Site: brandenburg
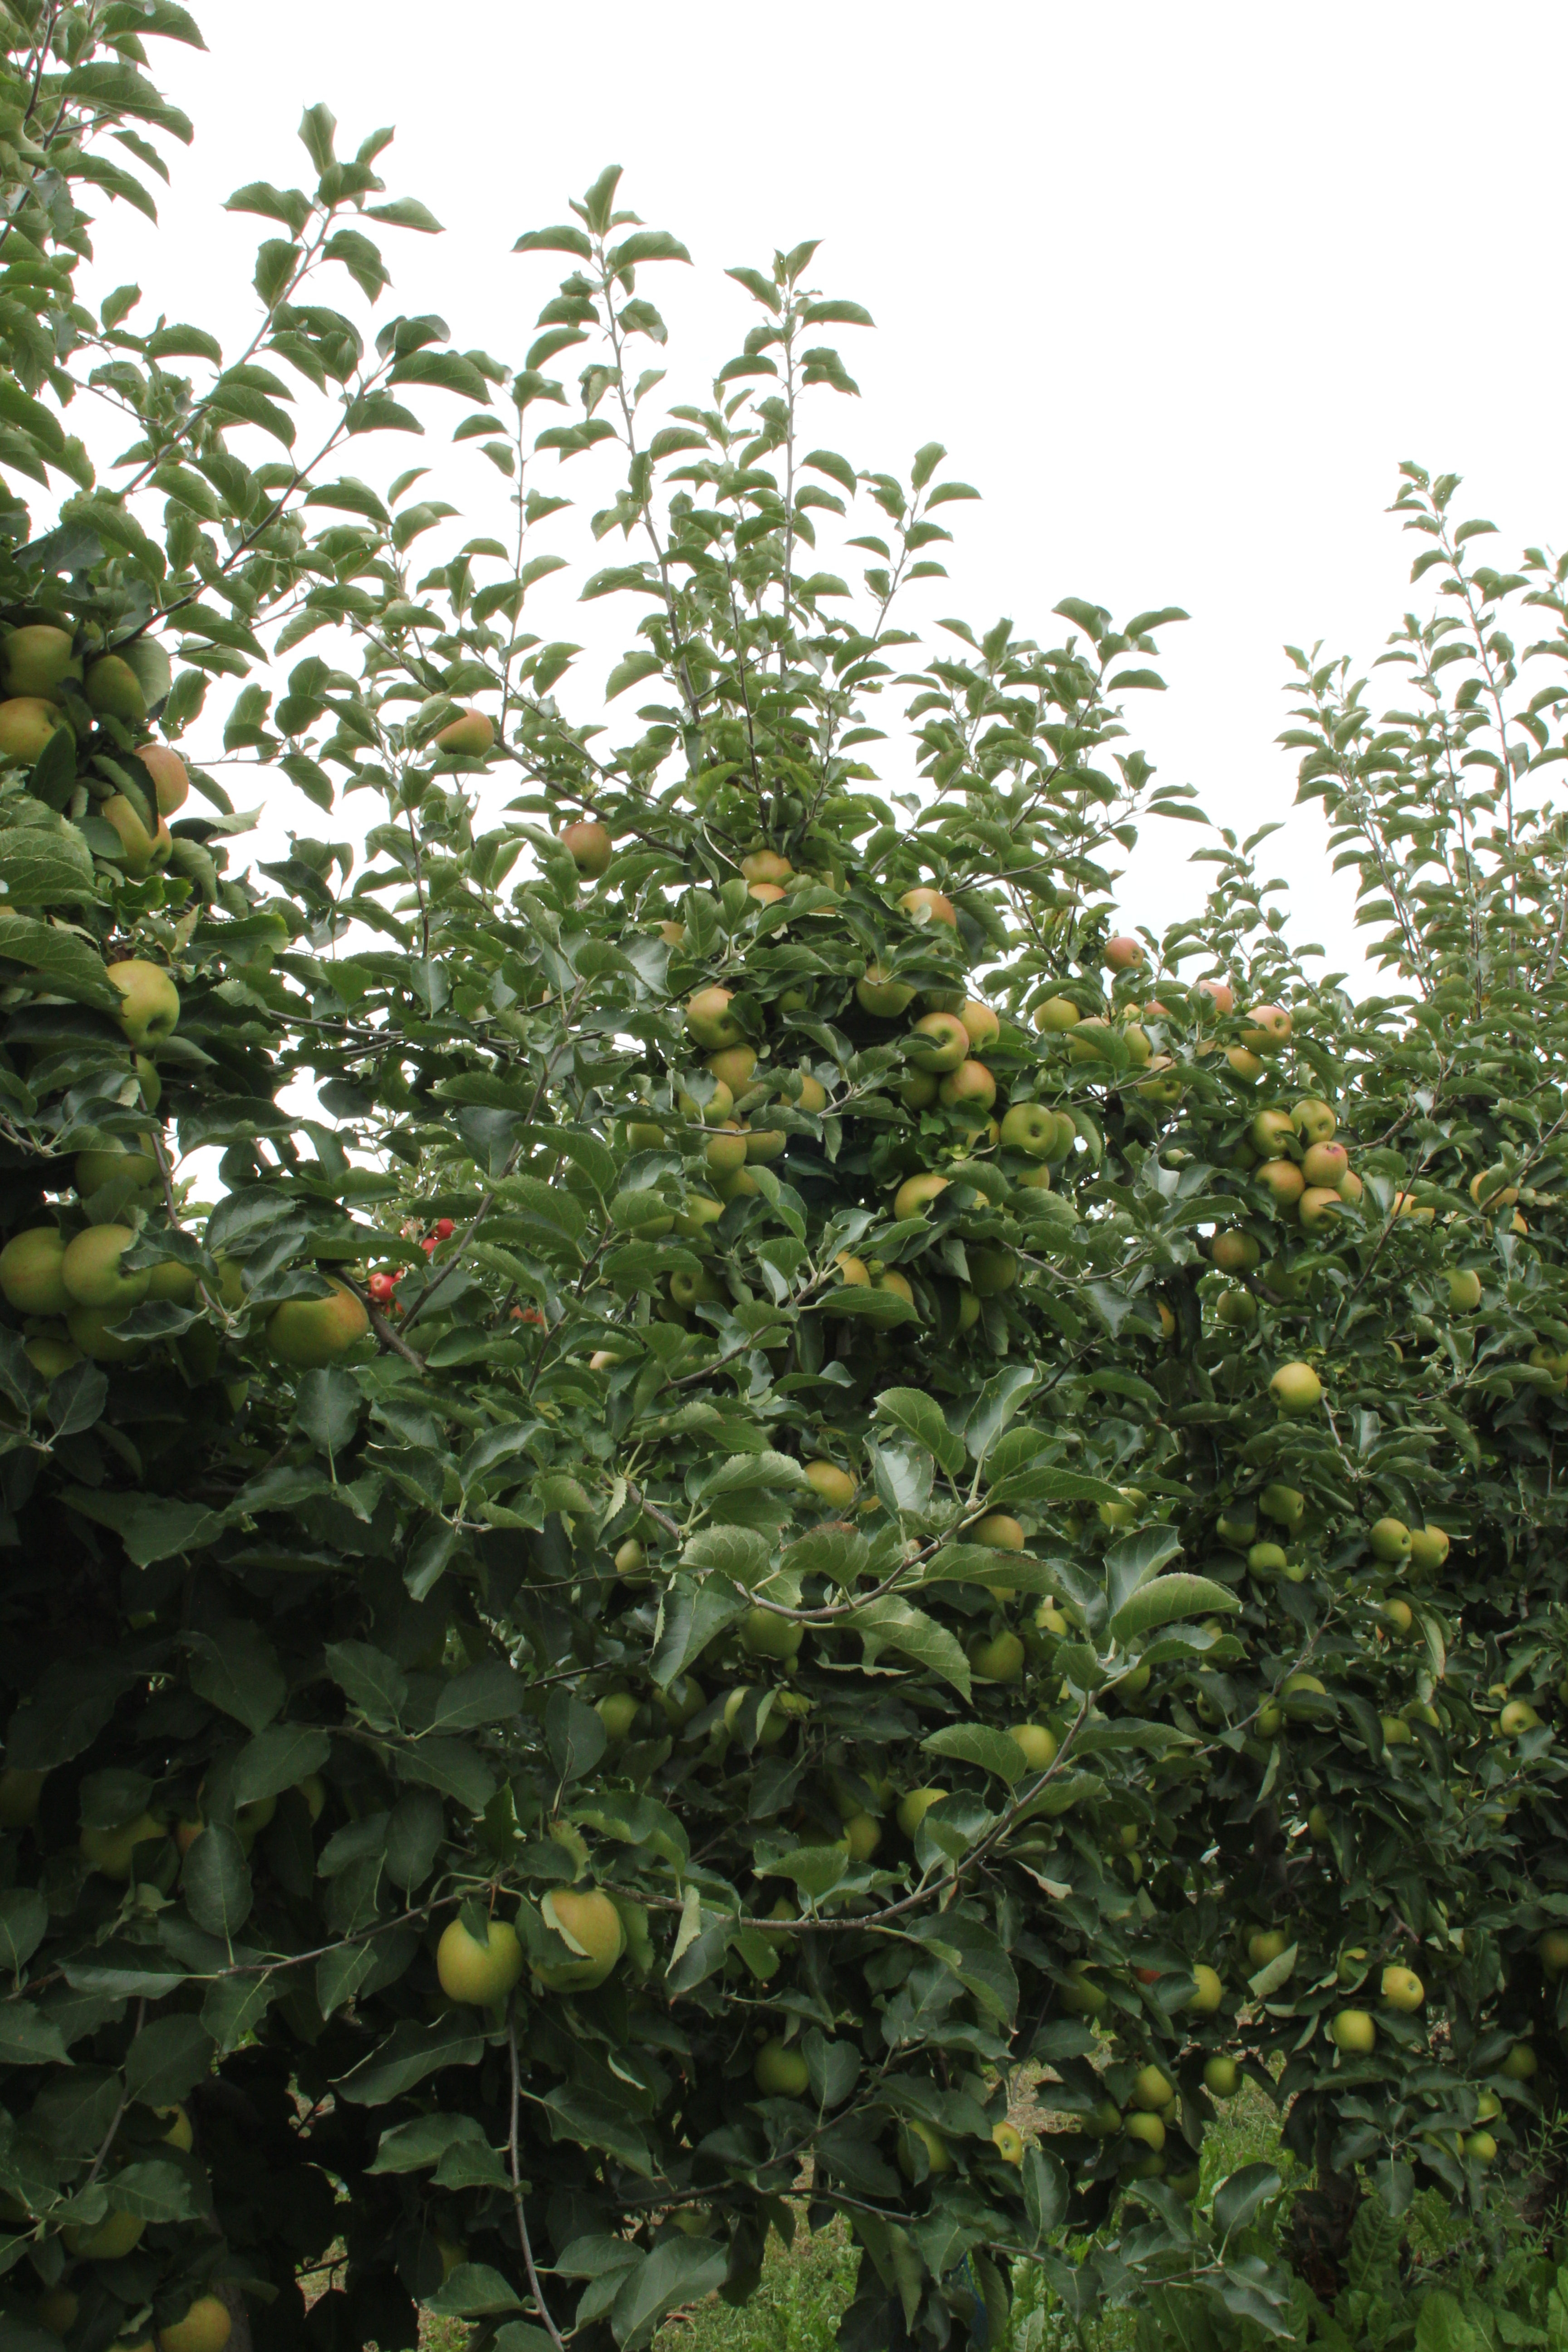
Growth stage (BBCH 87): Maturity of fruit and seed